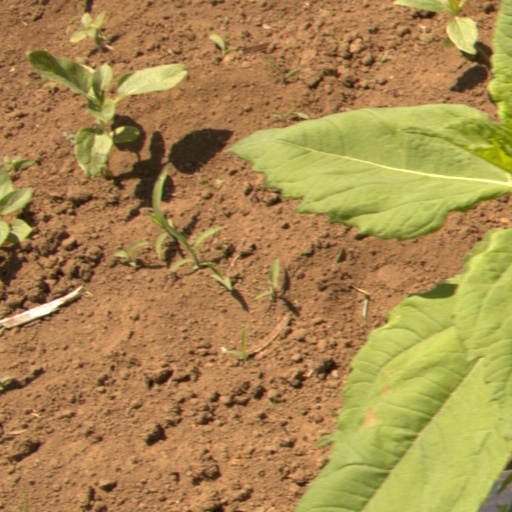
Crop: Jerusalem artichoke